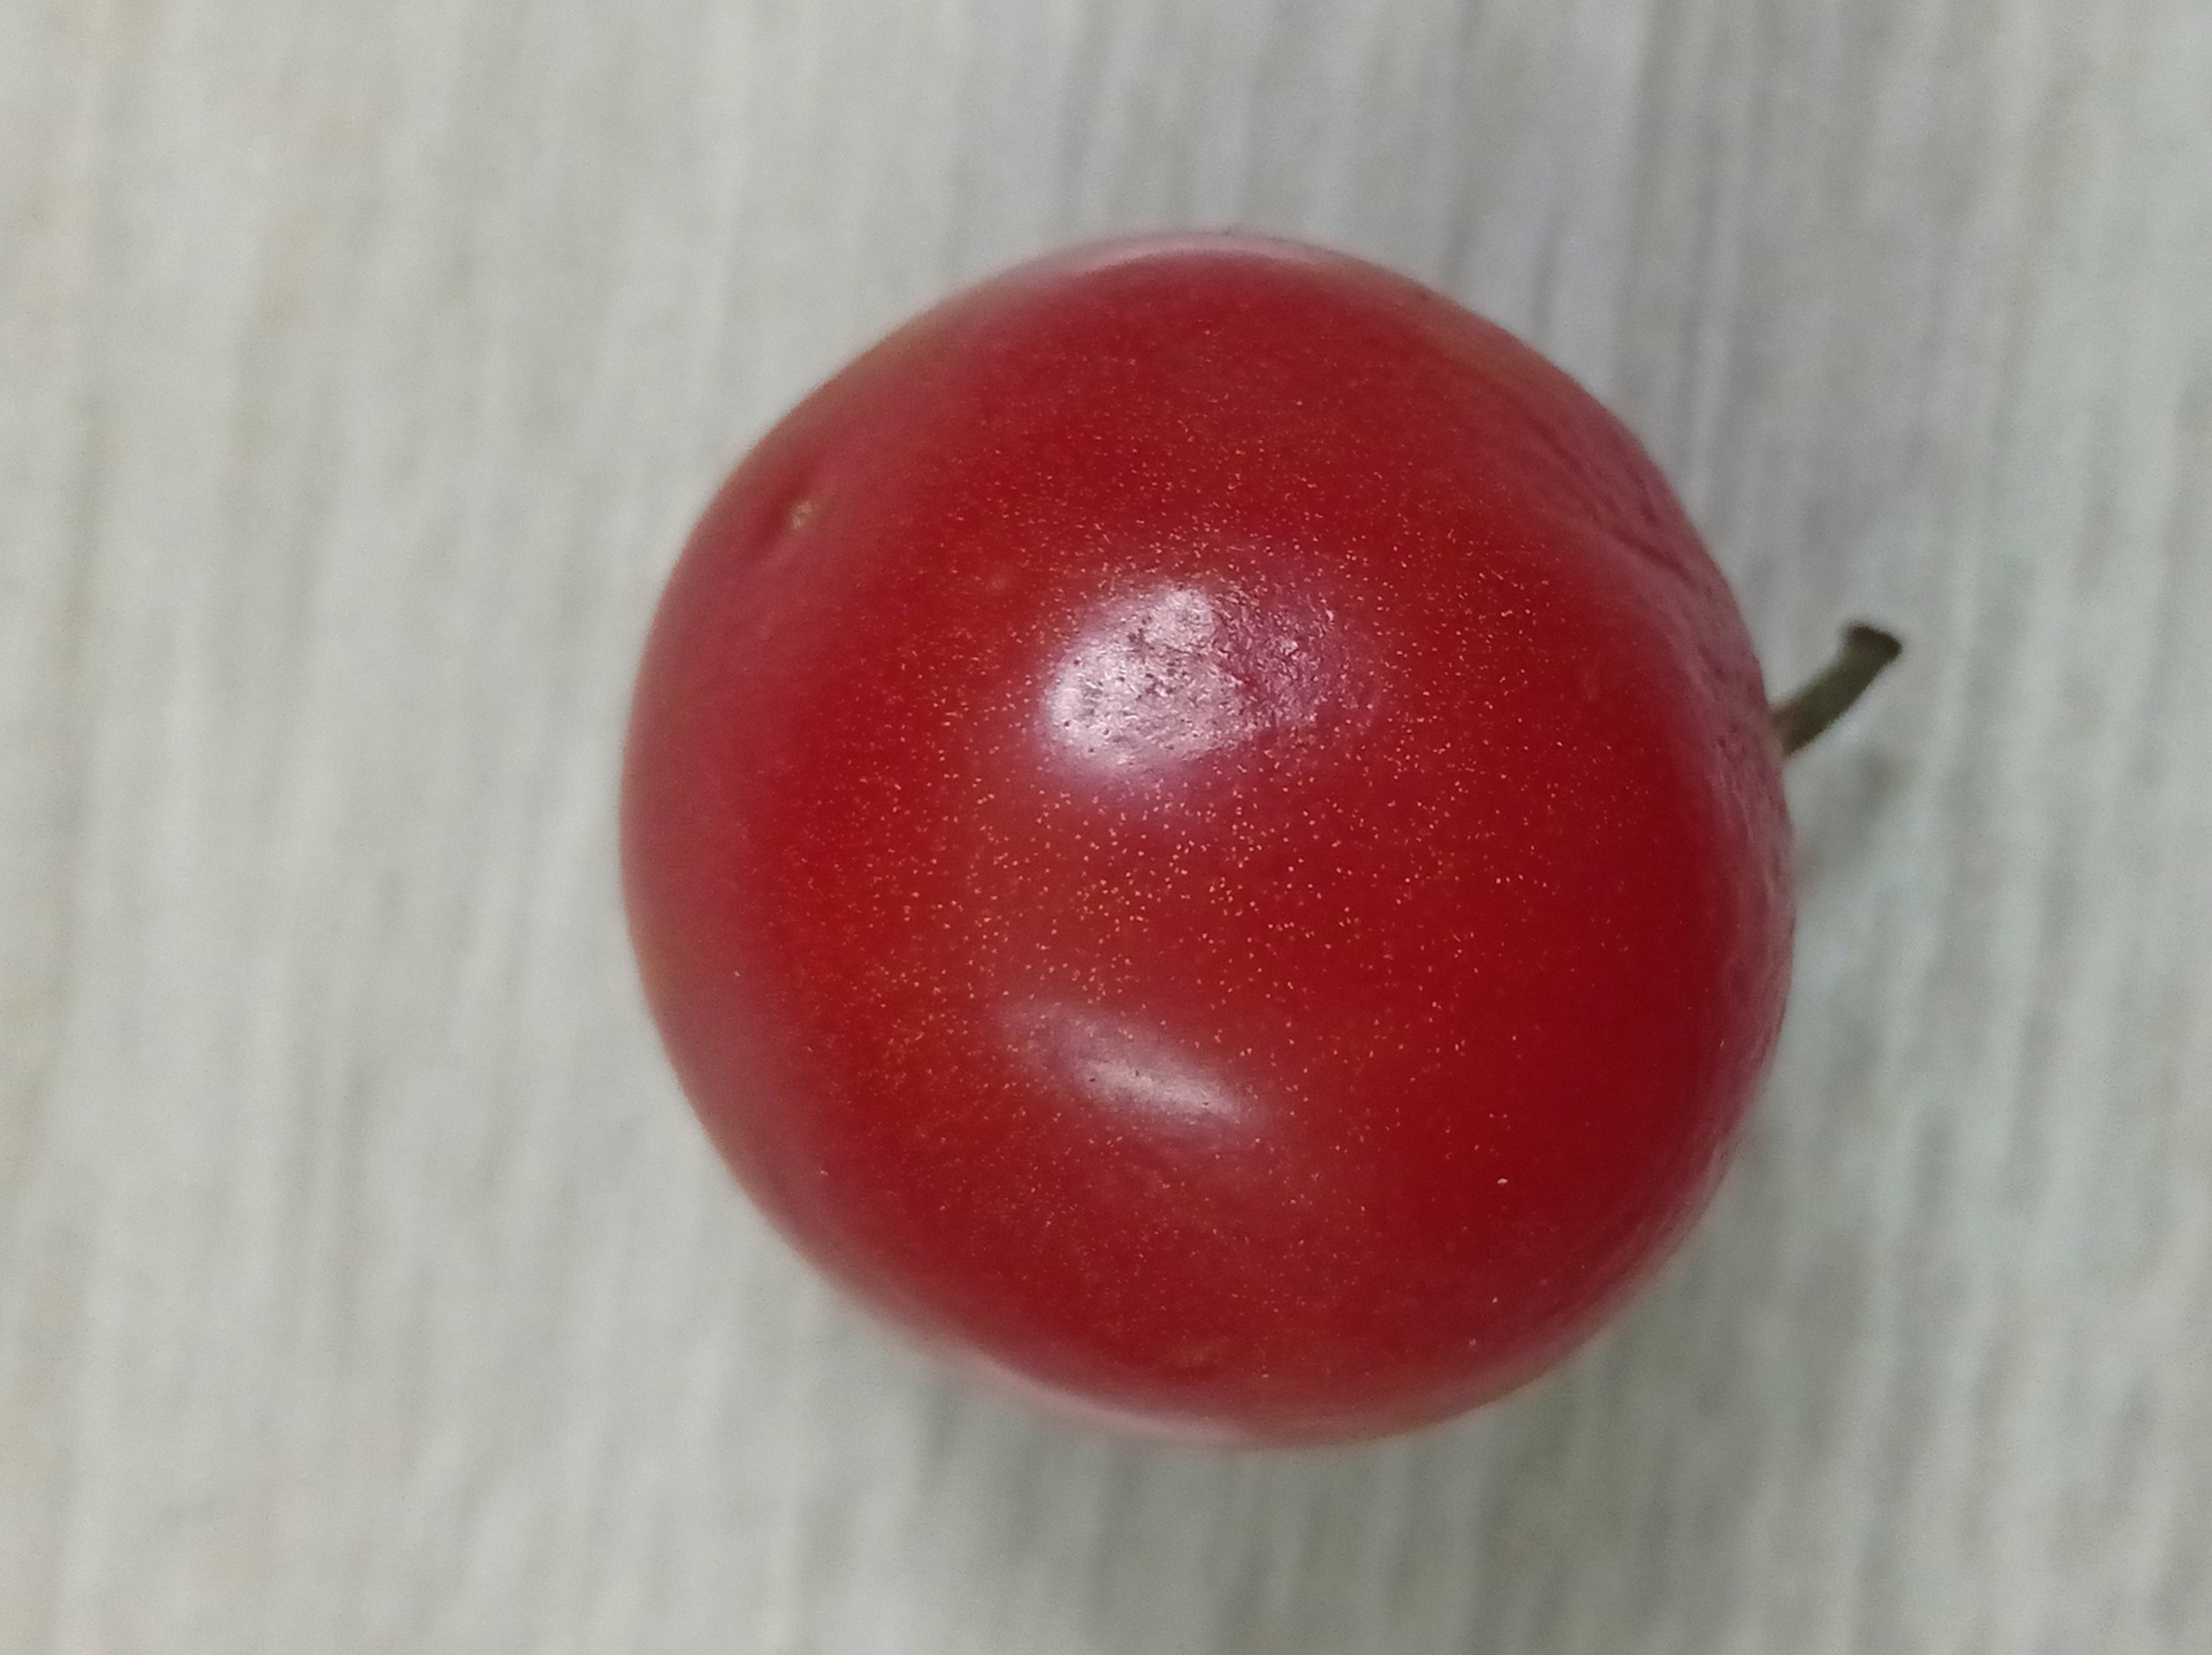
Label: Fresh